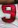
Number: 9